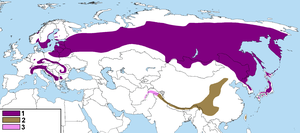
Le Cassenoix moucheté est une espèce de passereau de la famille des Corvidae.